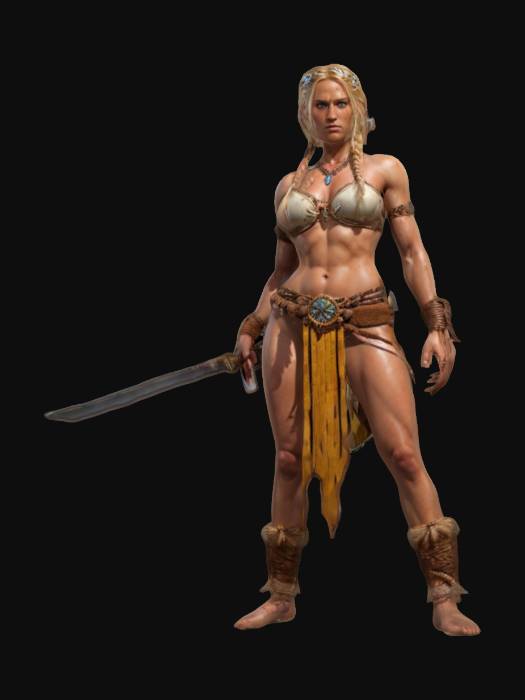
미적 점수 (1~10점): 7